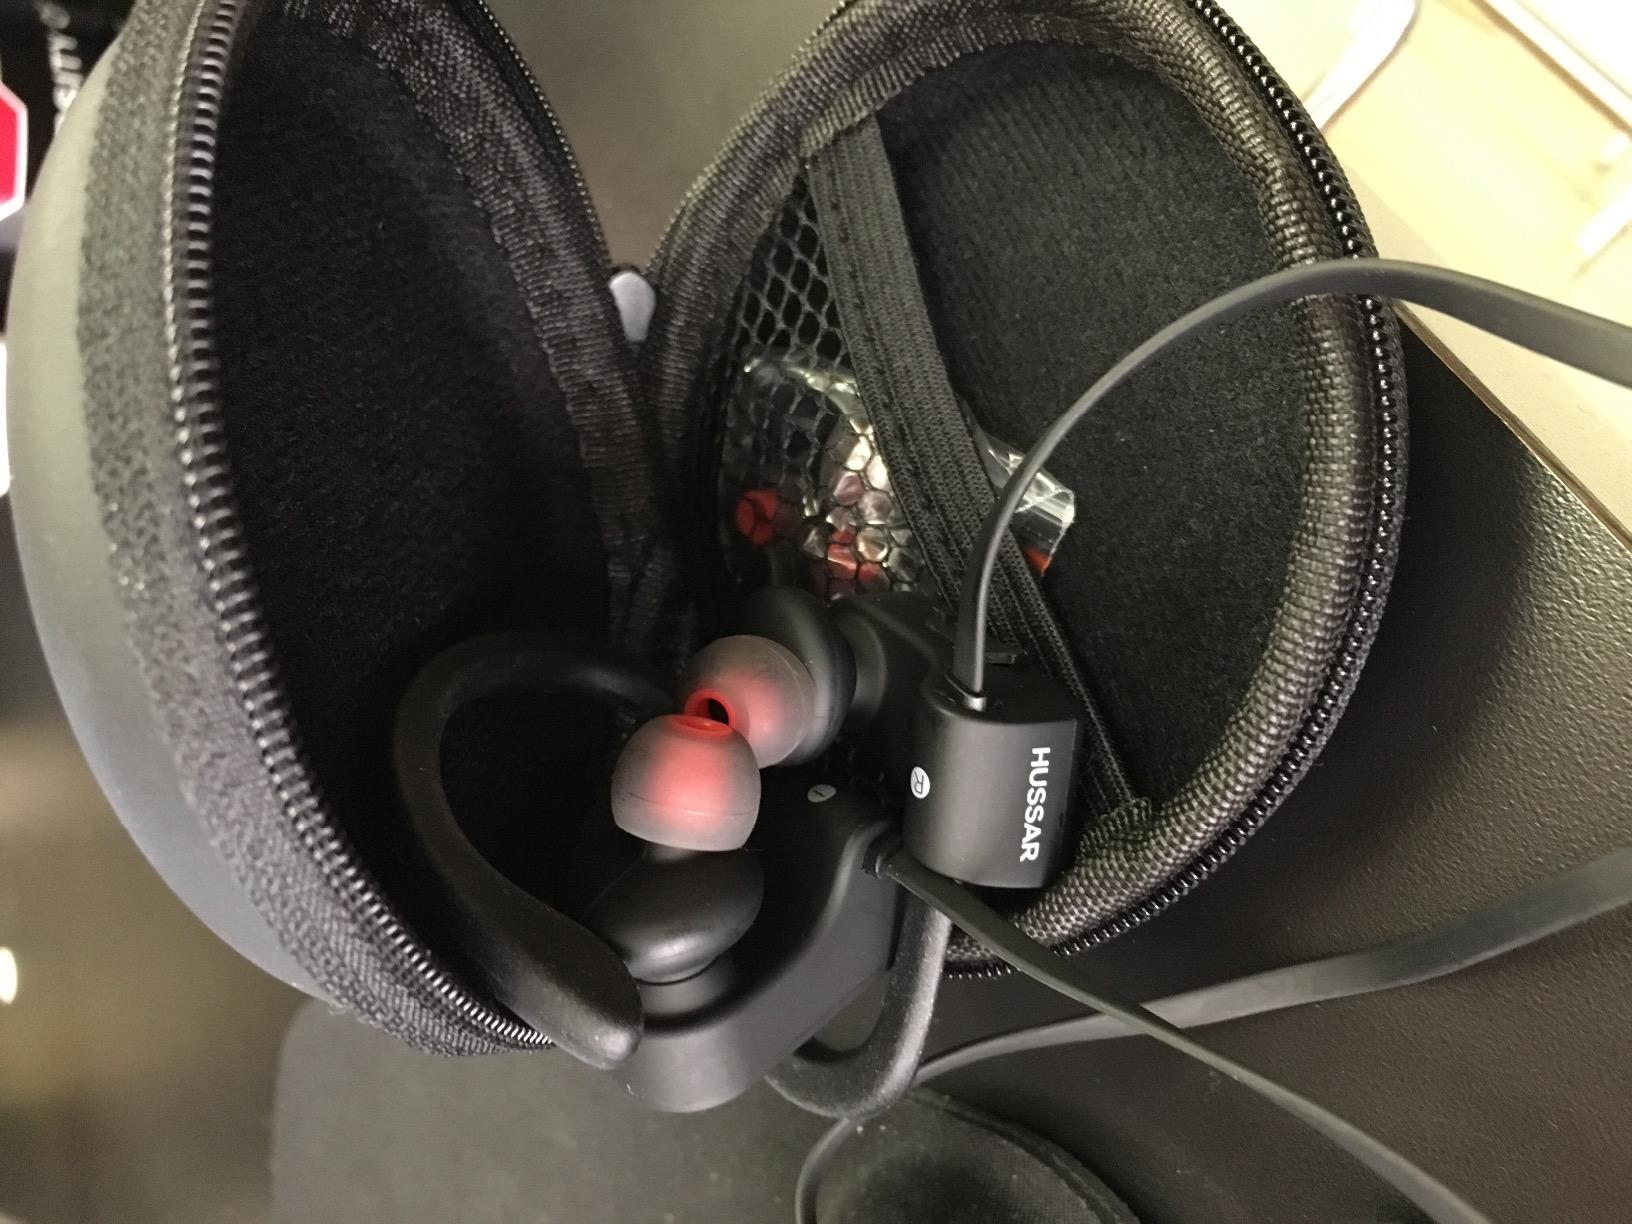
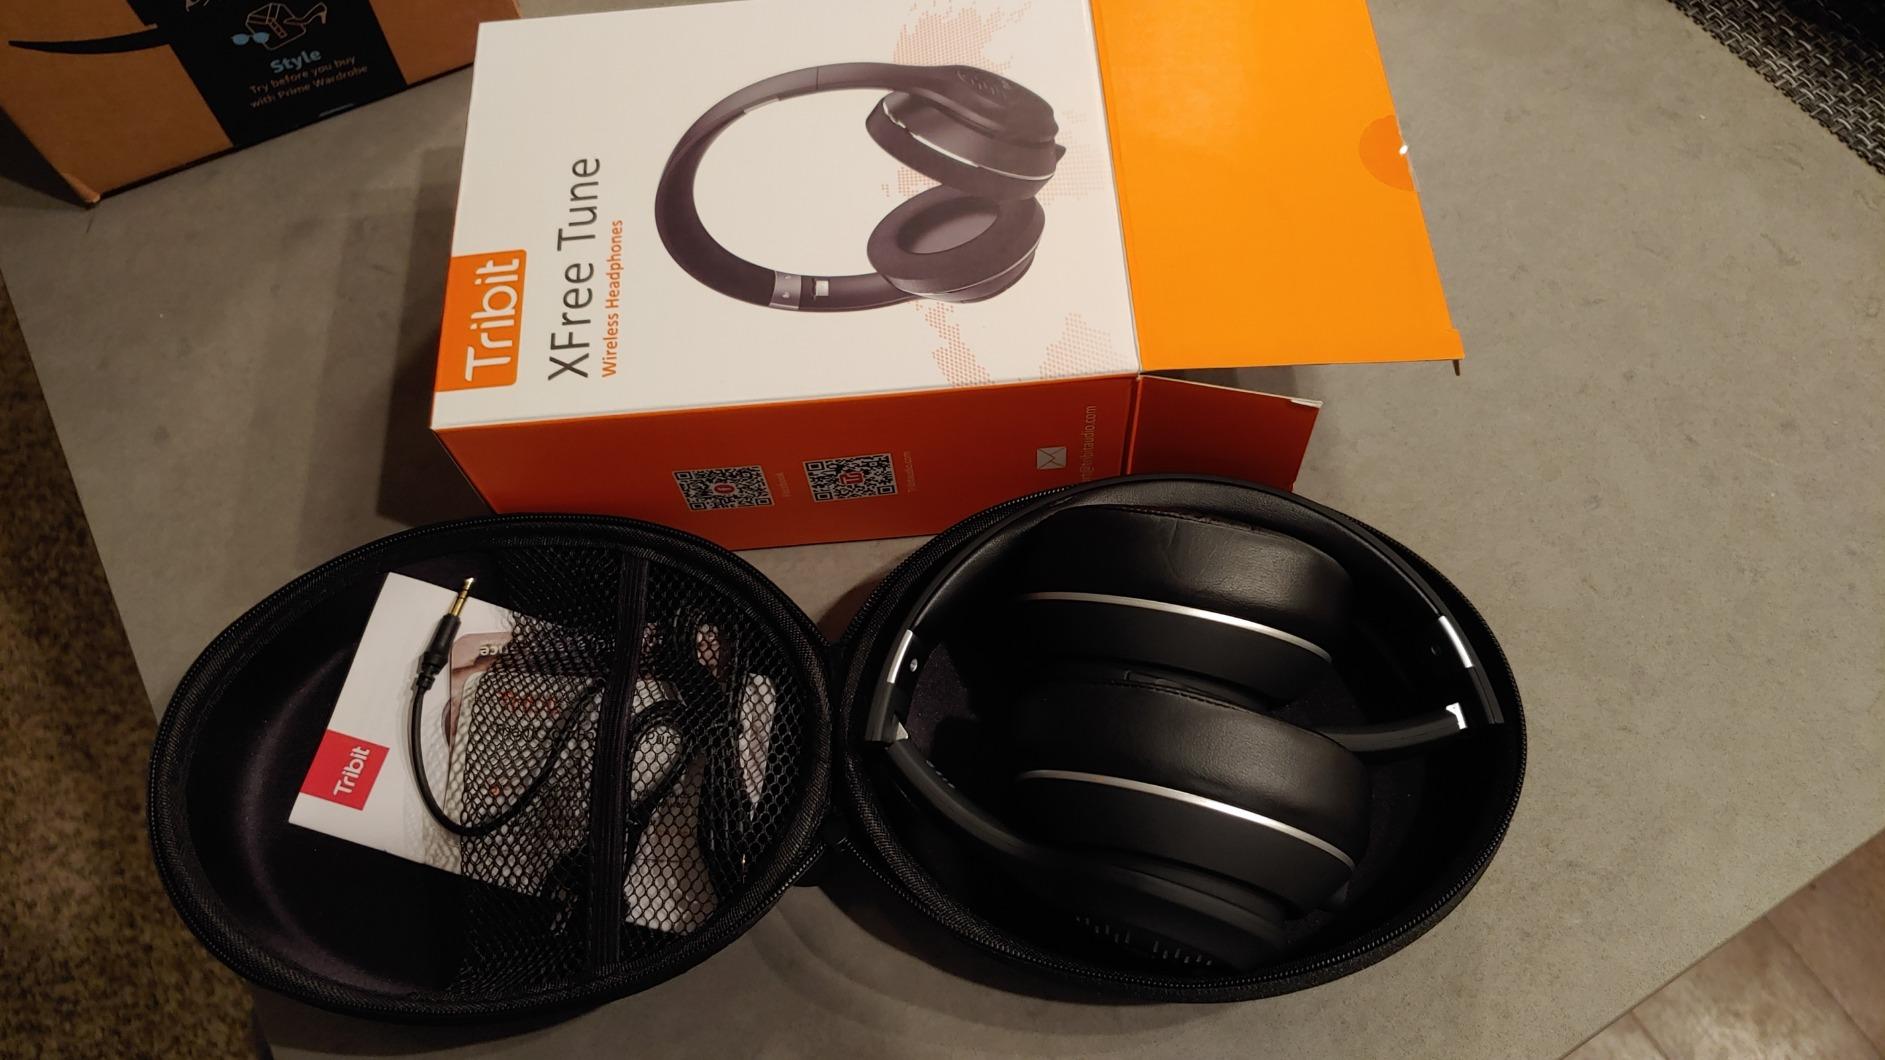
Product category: headphones
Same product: no